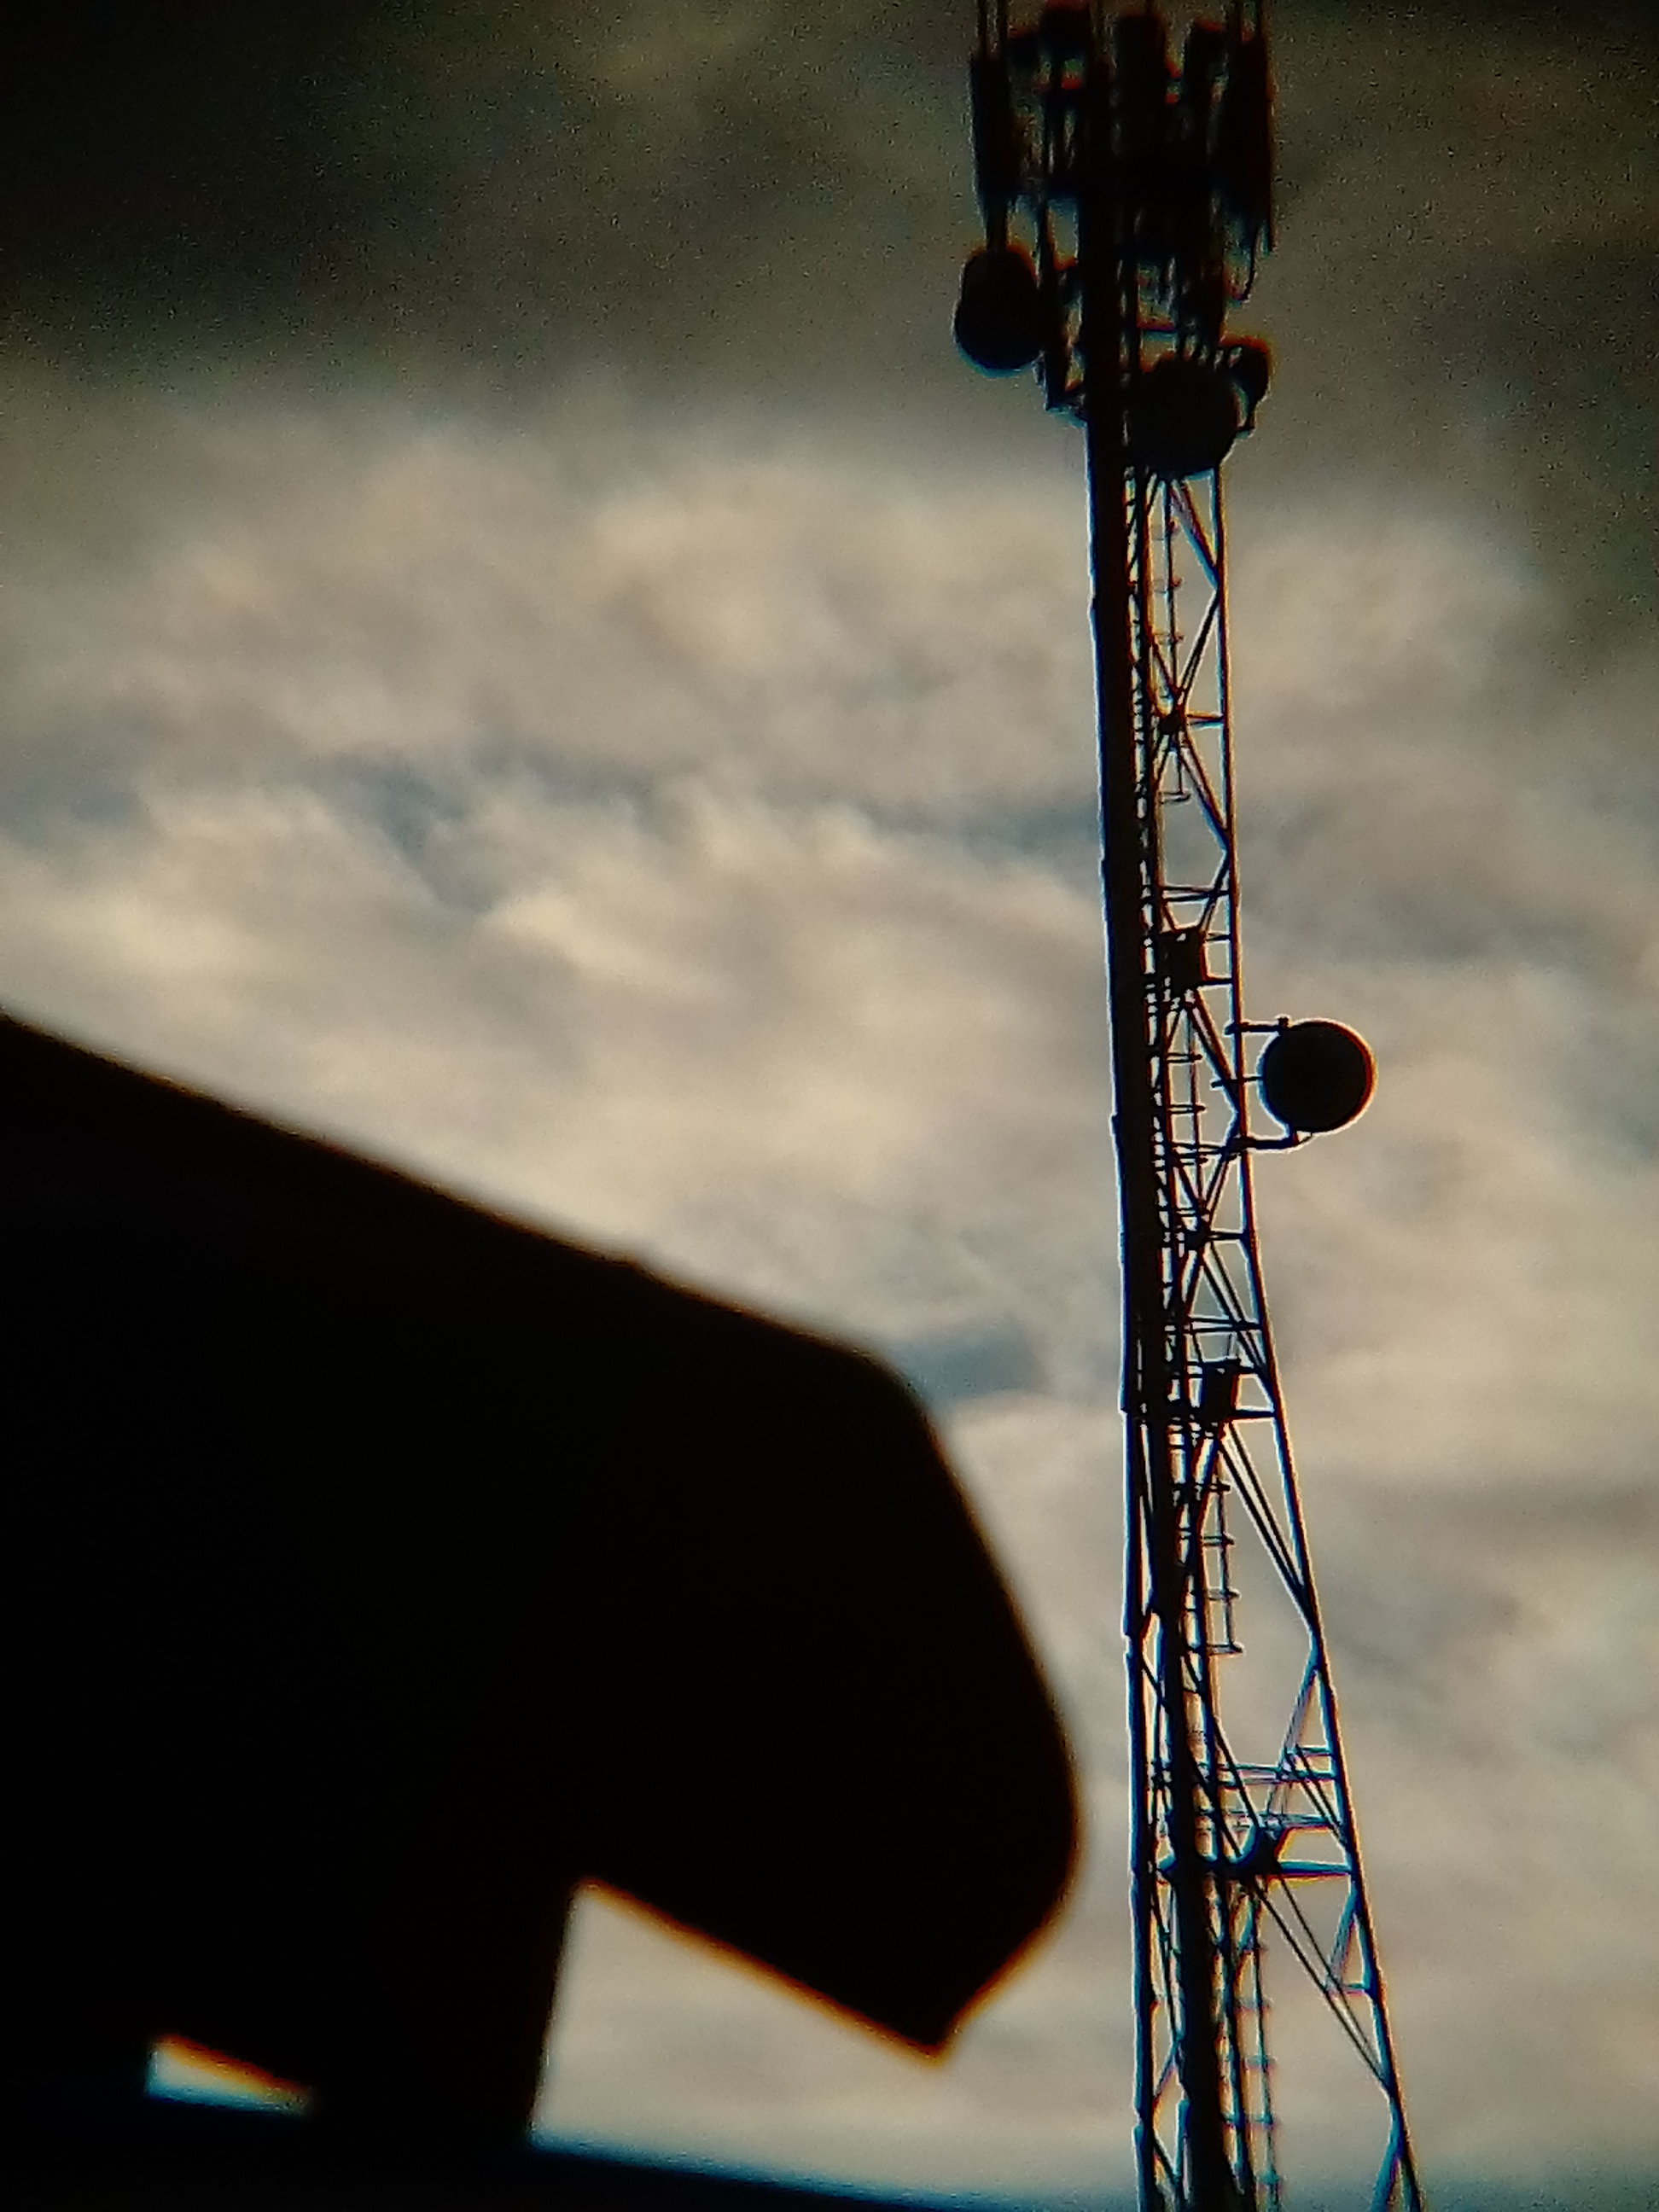
antena, sky, cloud, tower, telecommunications engineering, crane, electricity, public utility, silhouette